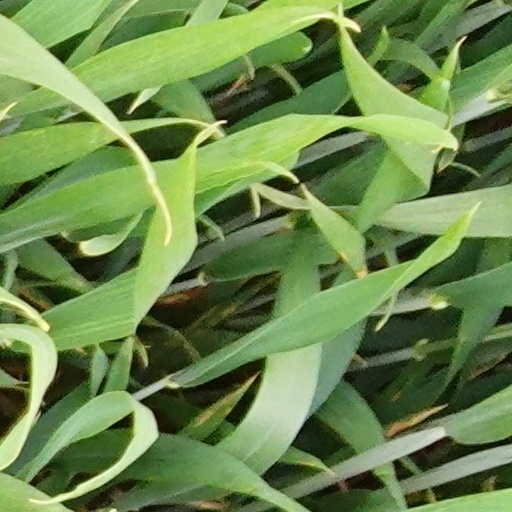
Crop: wheat